Belleek Castle

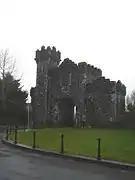
The gate tower to Belleek Manor was built in the 1870s to designs by James Franklin Fuller

The manor house is reputedly built on the site of a 13th-century tower house. This structure was the ancestral home of the Earls of Arran, before passing to the Baronets of Belleek Manor.